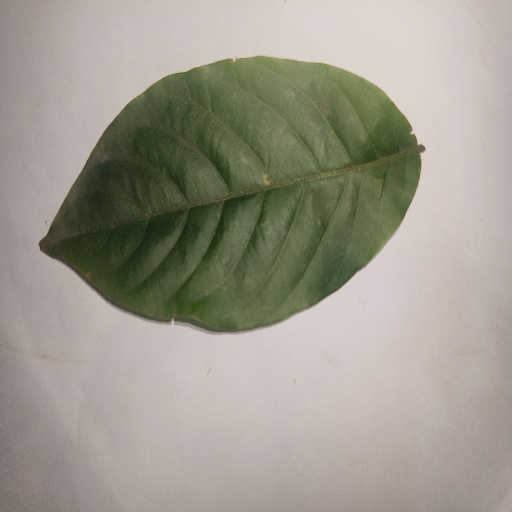
Species: HariTaki
Leaf condition: Healthy Leaf